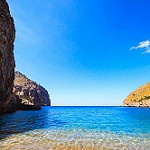
Label: sea